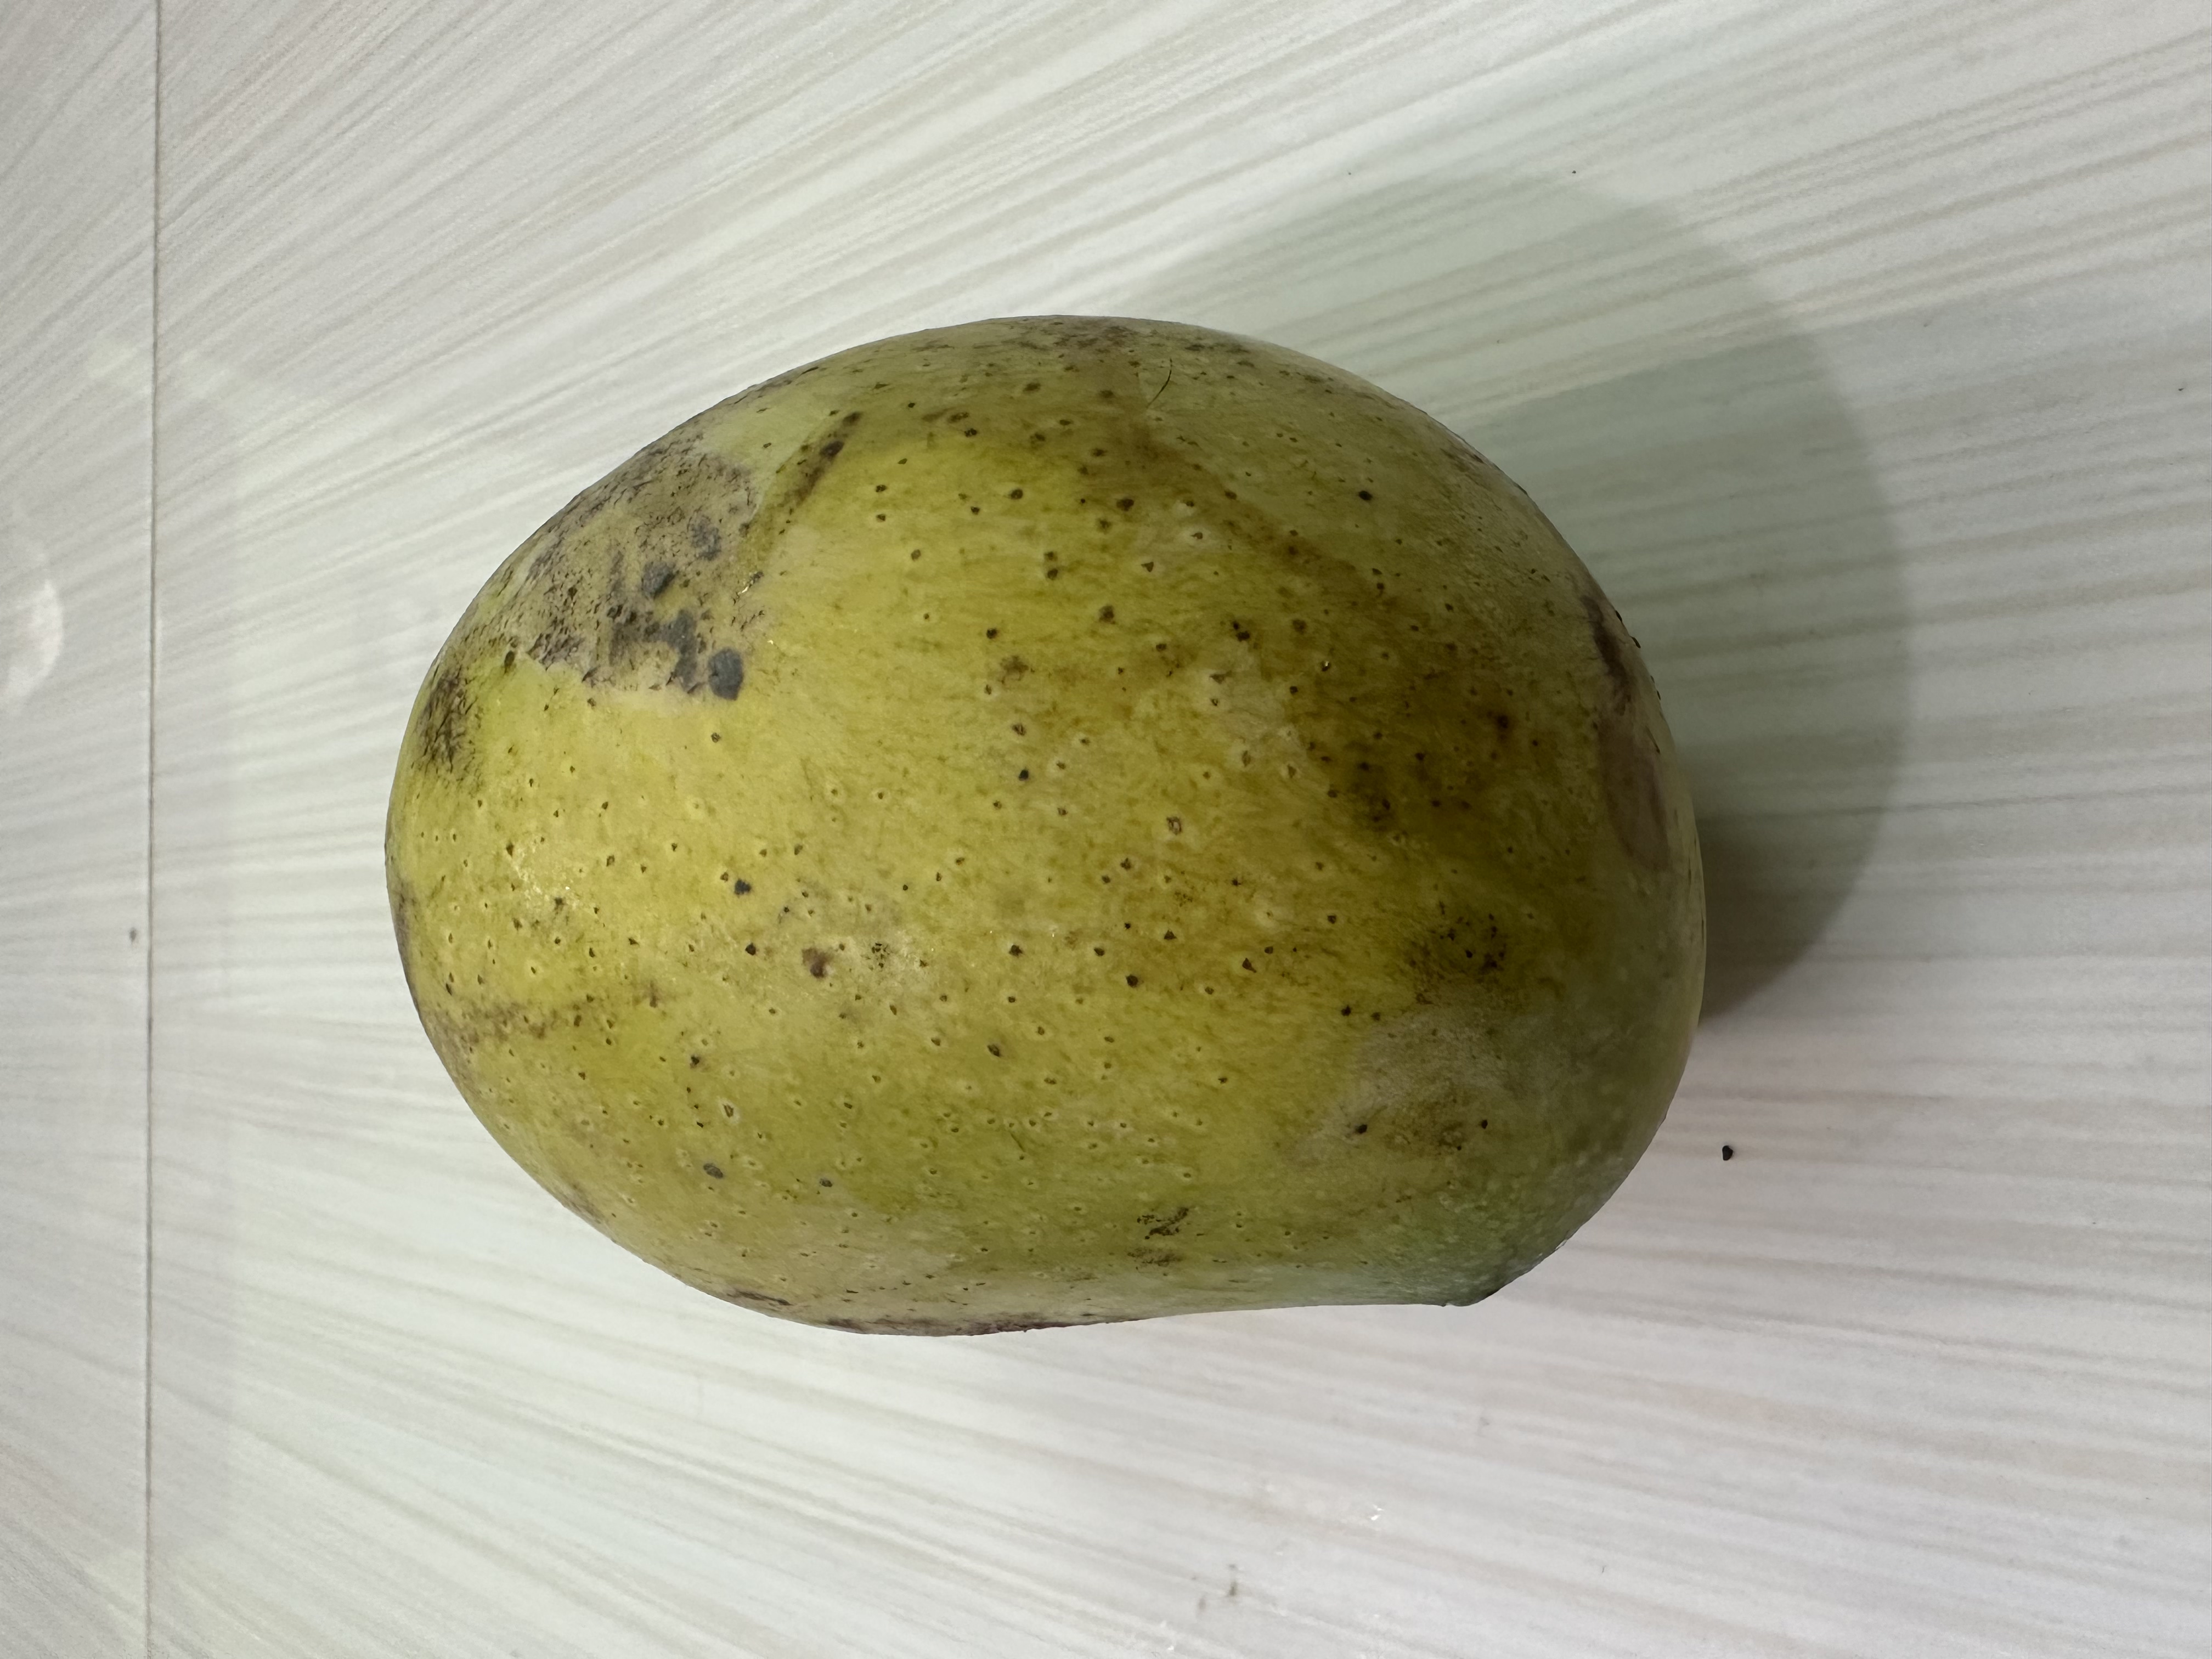
Mango variety: Kanchon Langra